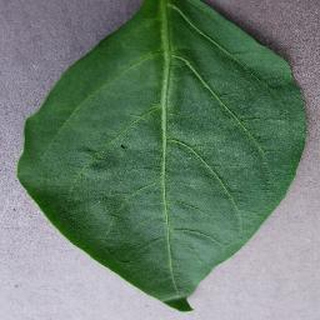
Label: healthy_bell_pepper